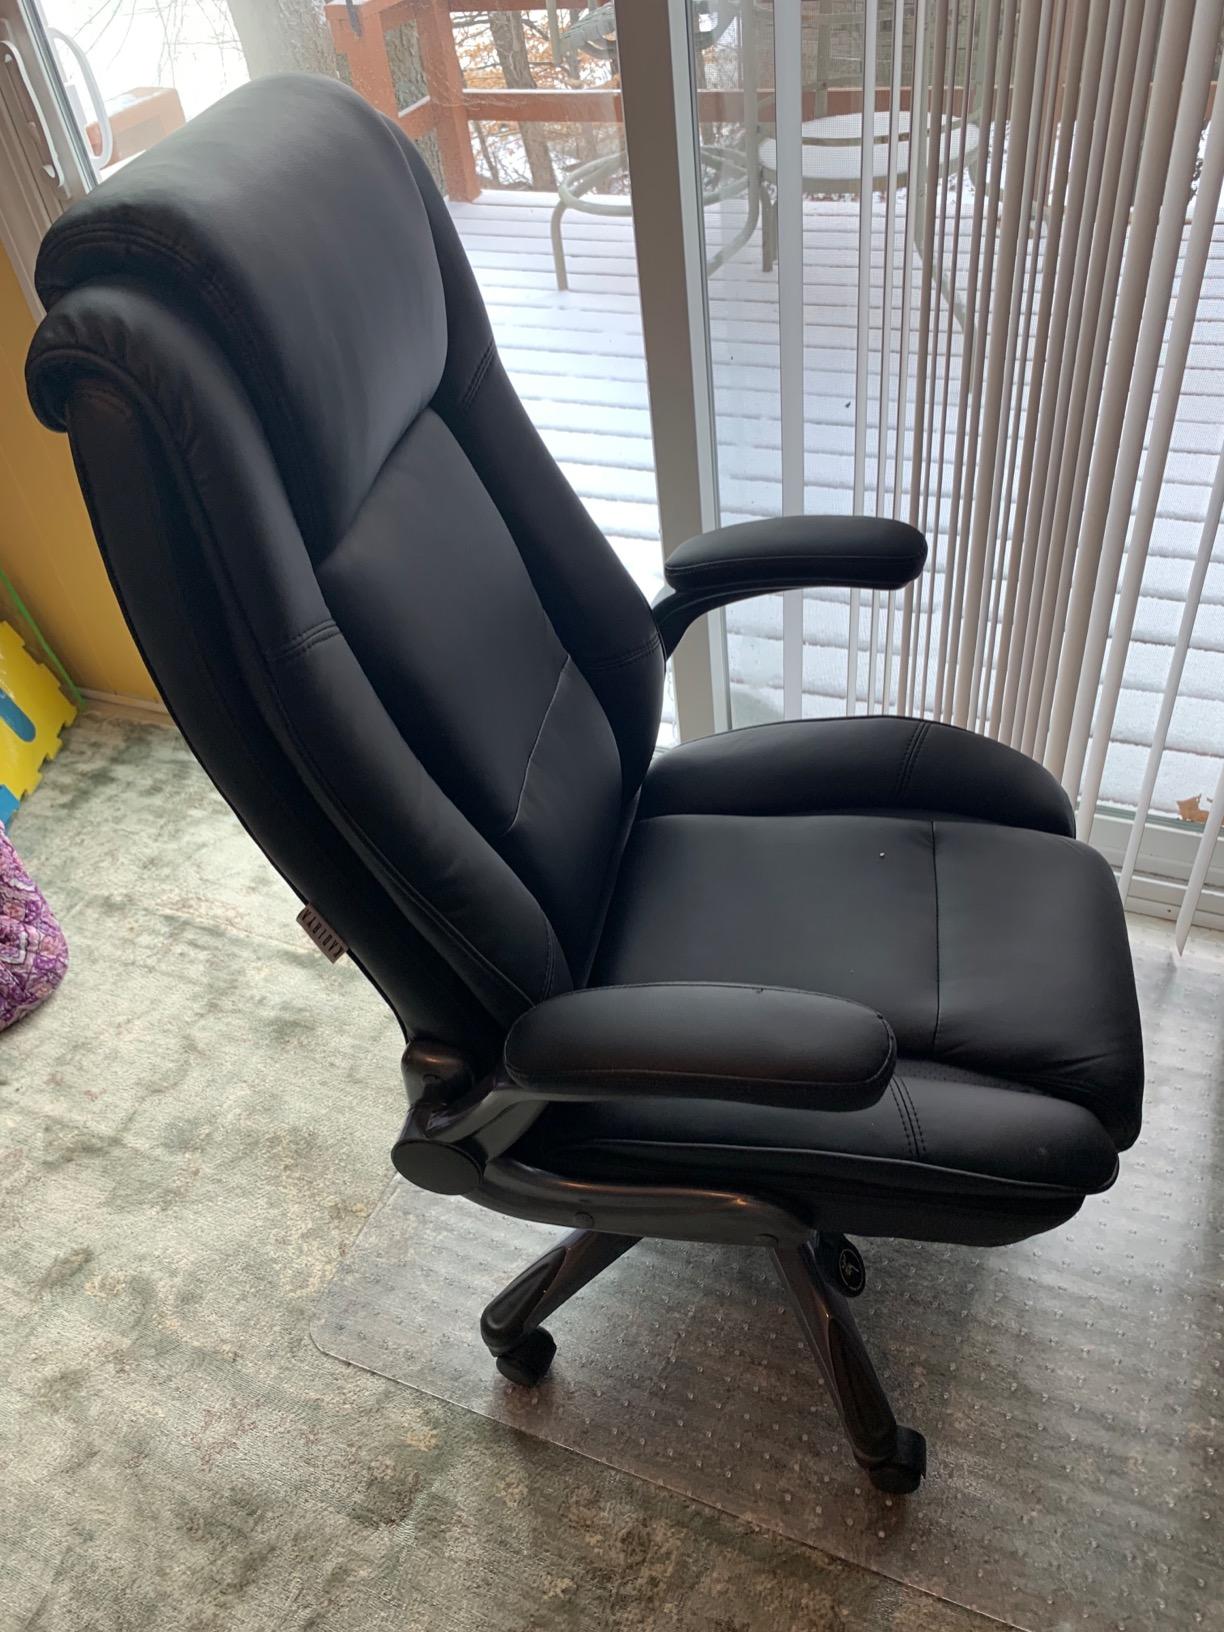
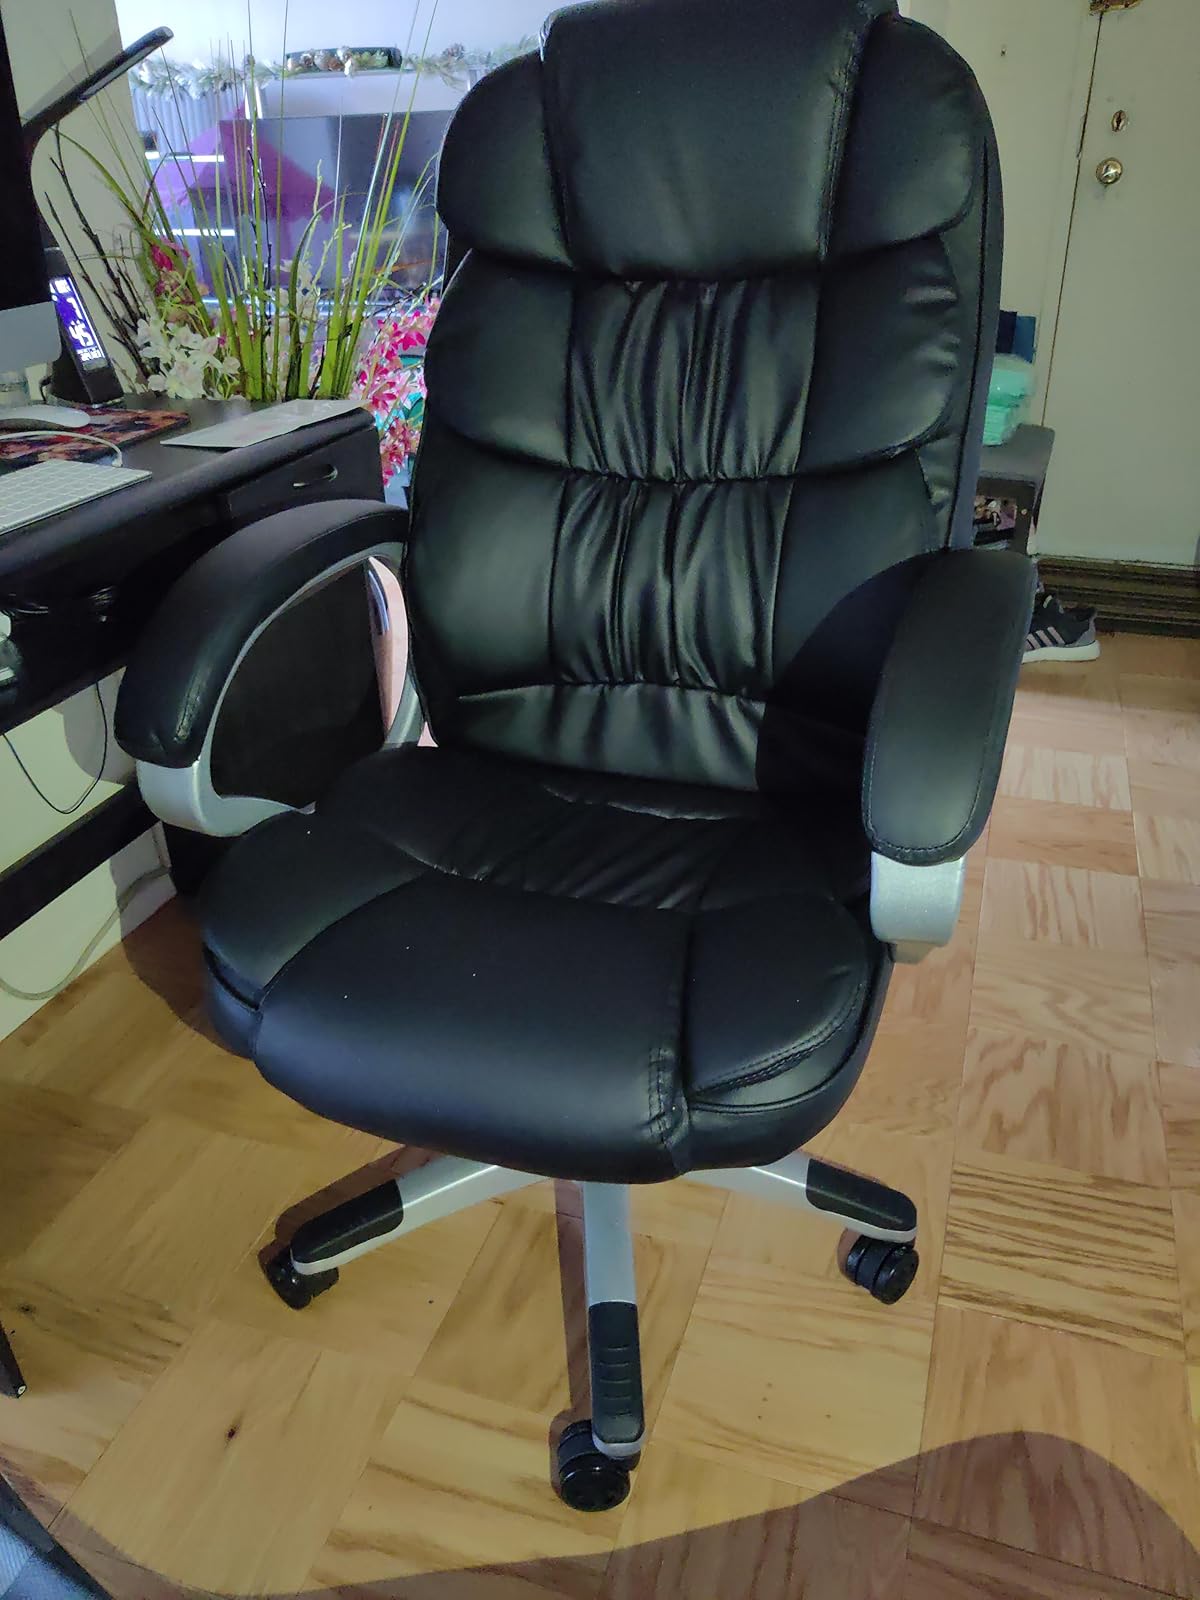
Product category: items_chair
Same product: no